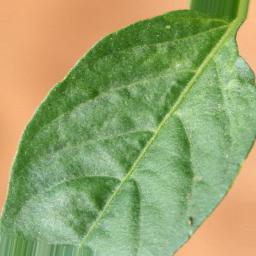
Label: mites_and_trips